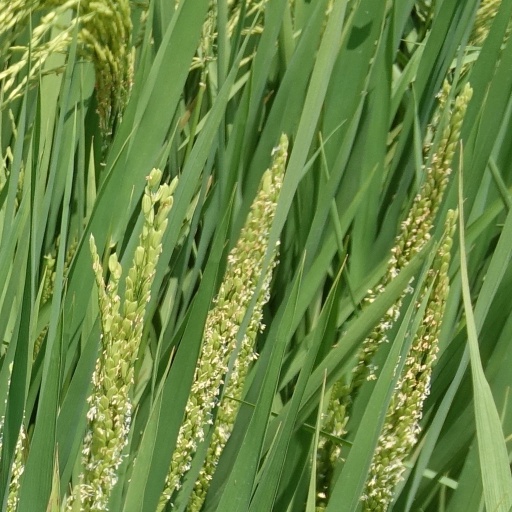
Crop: rice